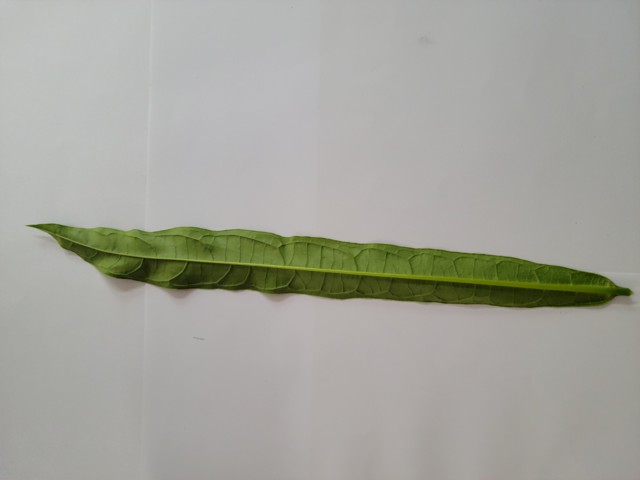
Plant: bamonhati